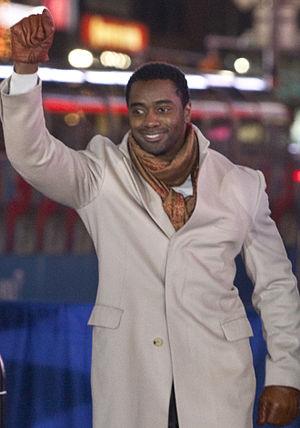
Curtis James Martin, Jr., né le 1ᵉʳ mai 1973 à Pittsburgh, est un joueur américain de football américain ayant évolué au poste de running back.